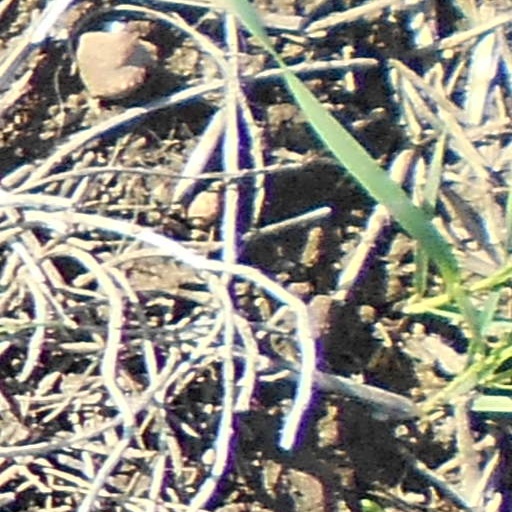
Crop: wheat